Answer in natural language. Which object is closer to the camera taking this photo, white rectangular dining table (highlighted by a blue box) or fridge (highlighted by a green box)? Choose between the following options: fridge (highlighted by a green box) or white rectangular dining table (highlighted by a blue box)
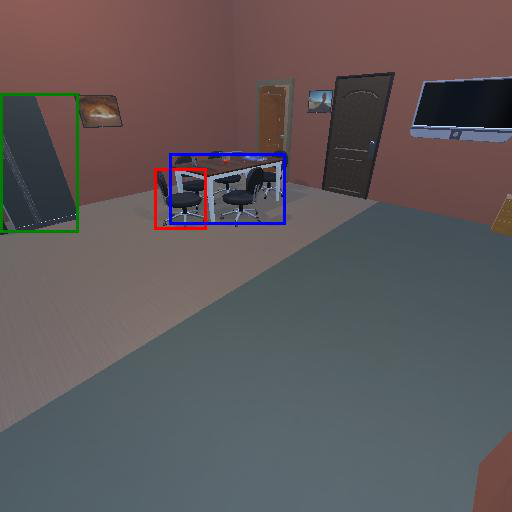
<answer>white rectangular dining table (highlighted by a blue box)</answer>